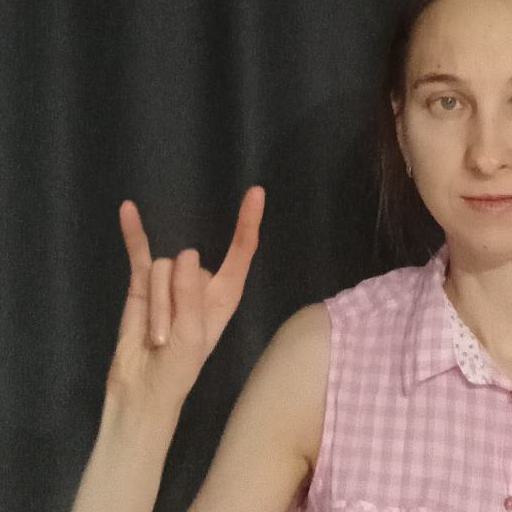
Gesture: rock